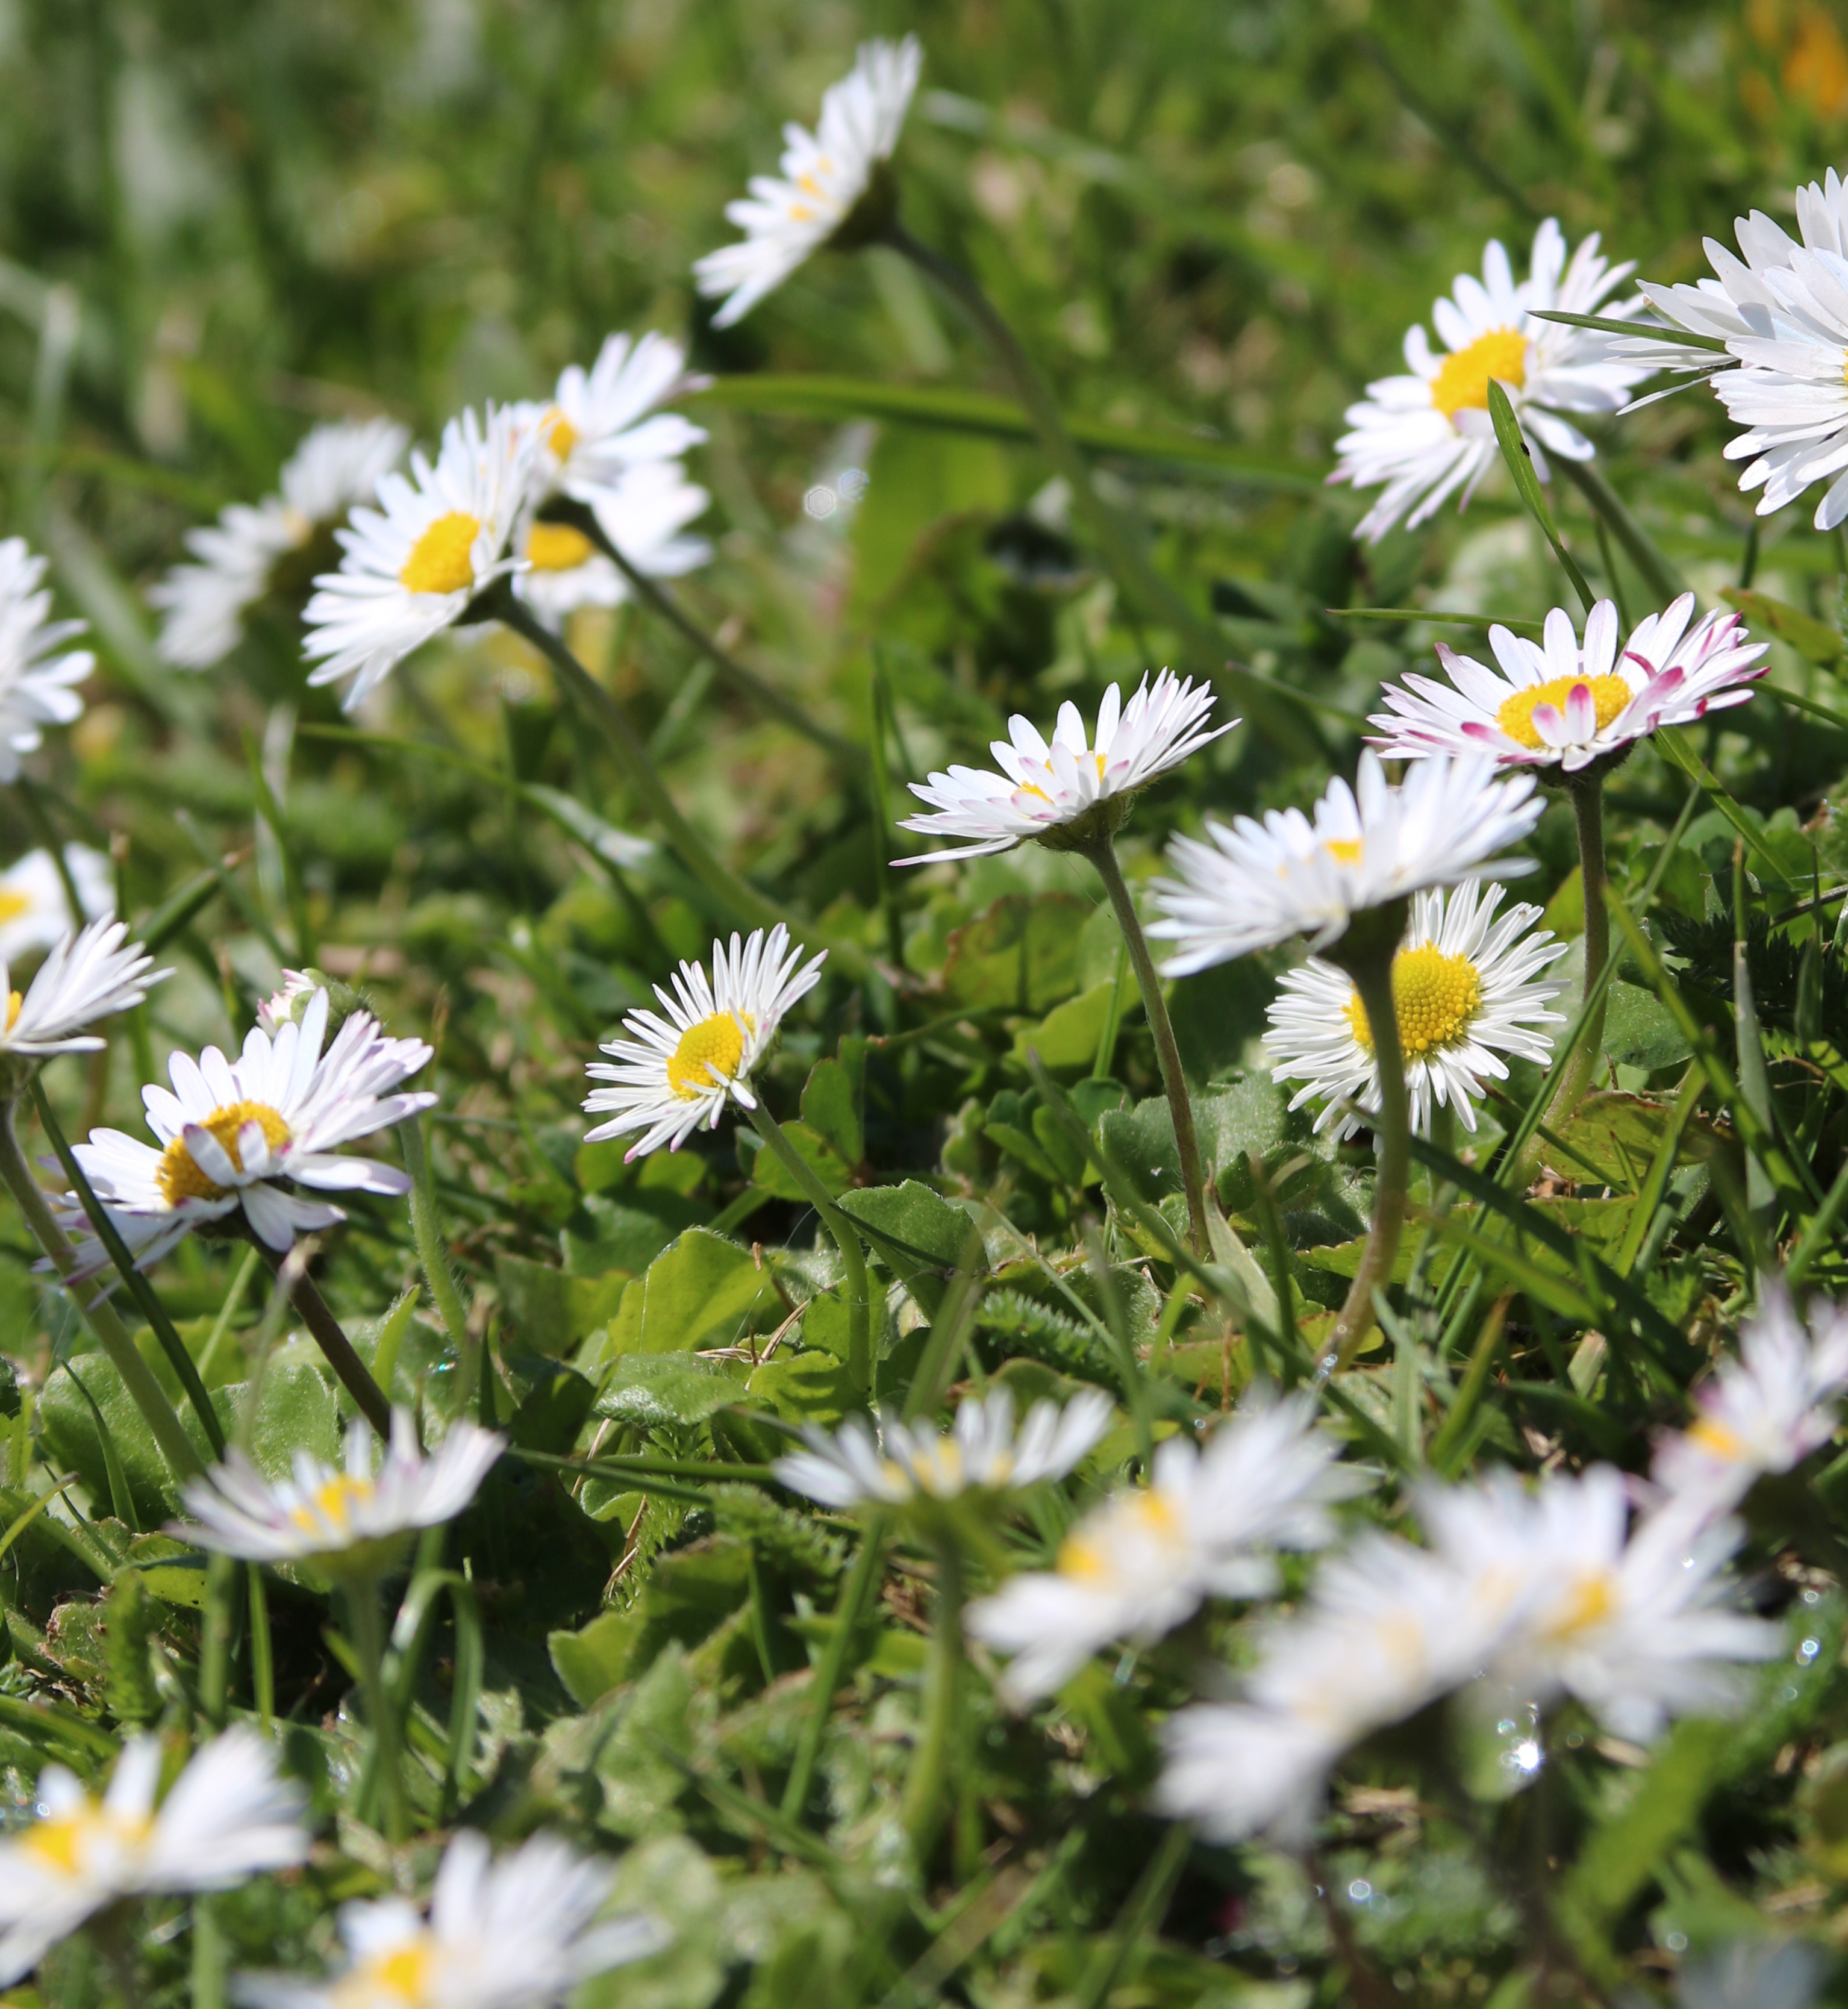
grass, plant, meadow, flower, daisy, herb, botany, flora, wildflower, aster, daisies, flowering plant, daisy family, oxeye daisy, land plant, chamaemelum nobile, marguerite daisy